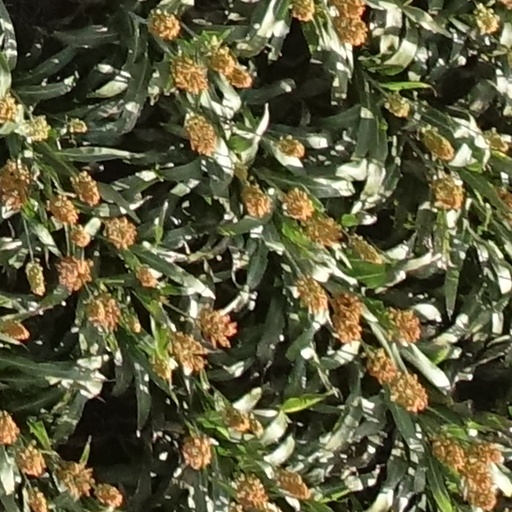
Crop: sorghum